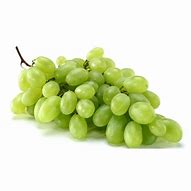
Label: Grapes